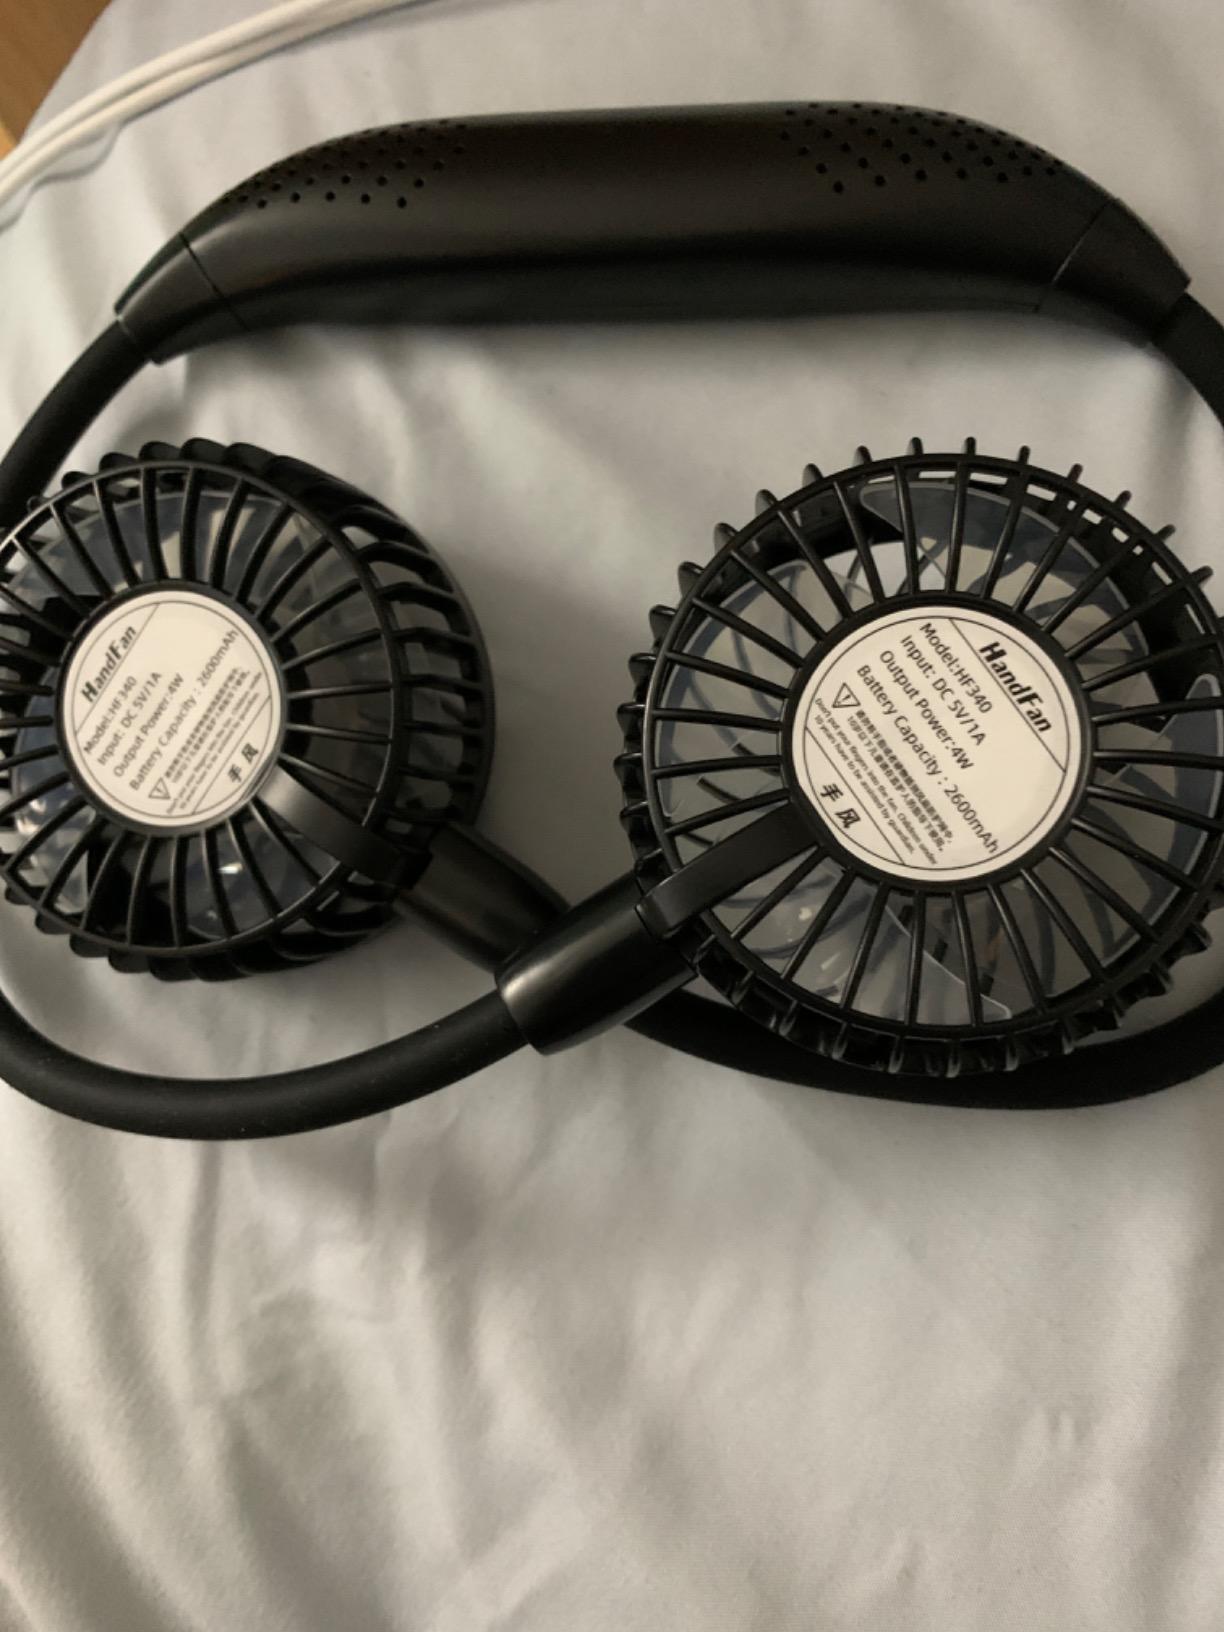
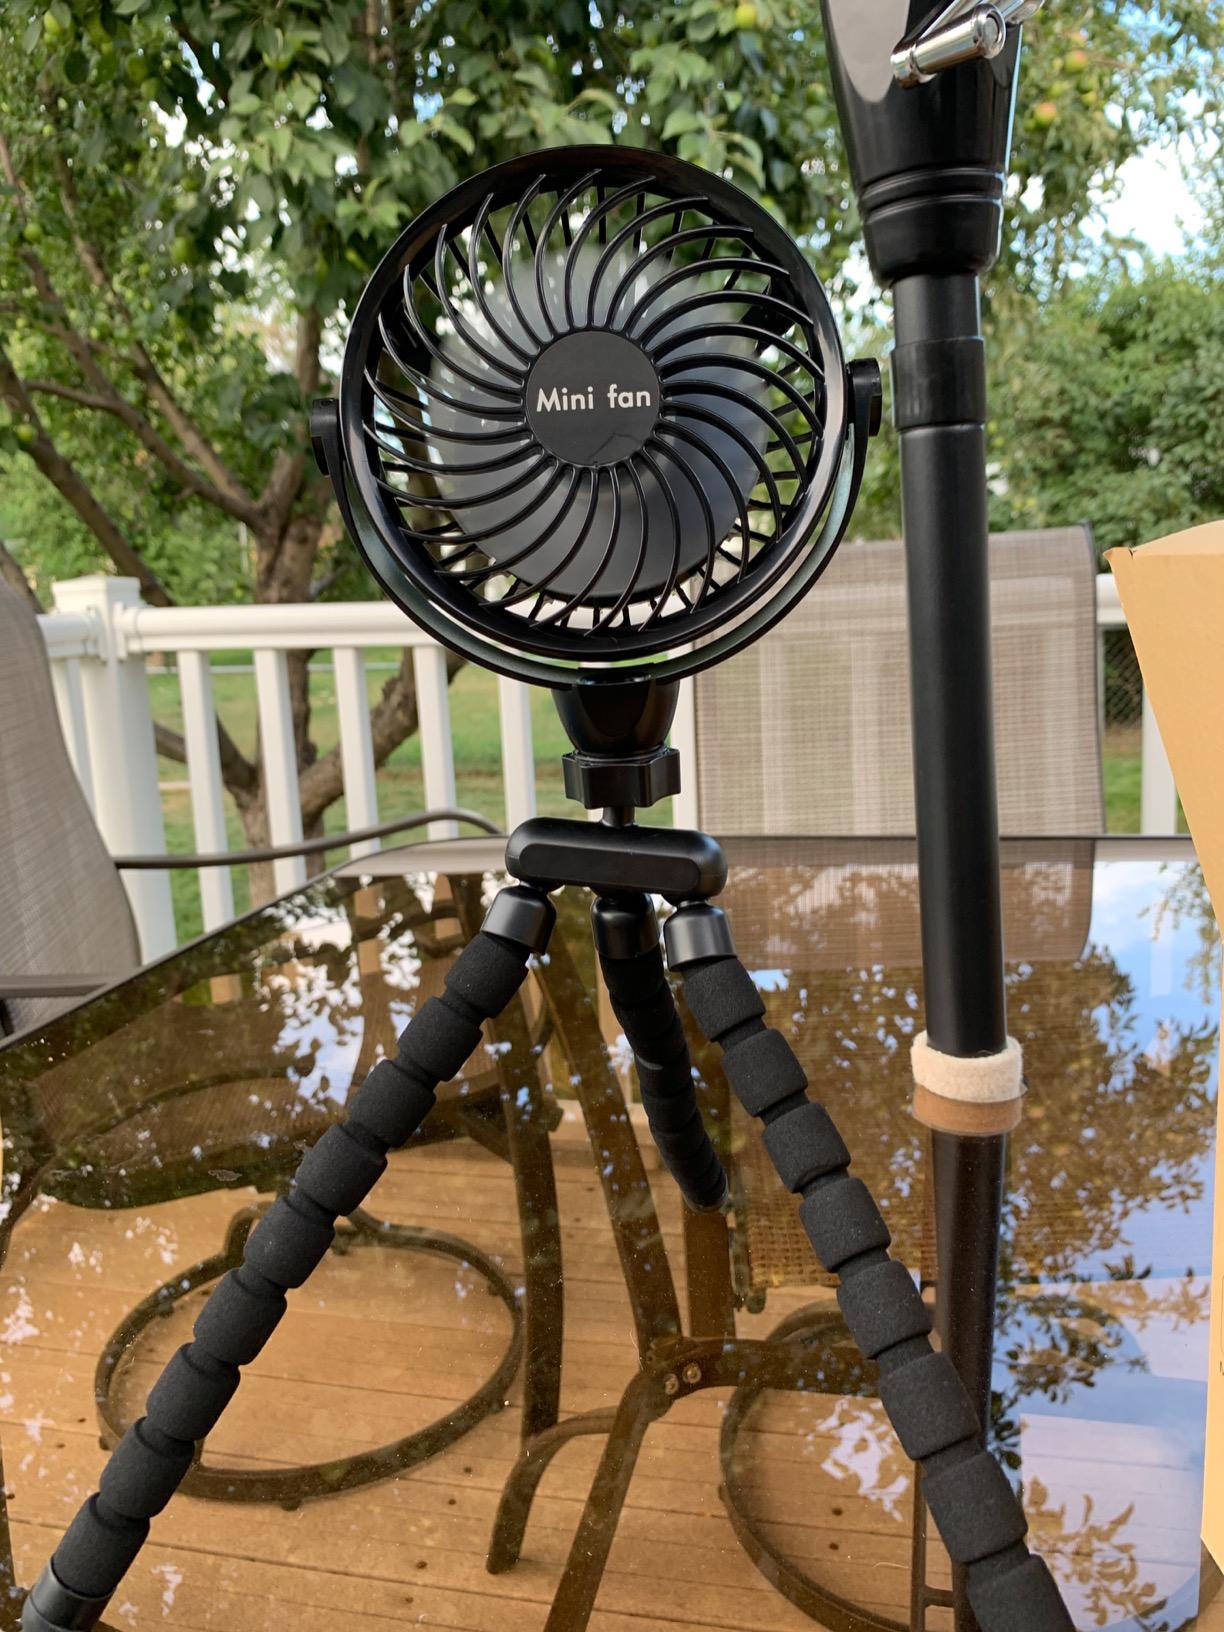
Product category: fan
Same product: no